Murg railway station

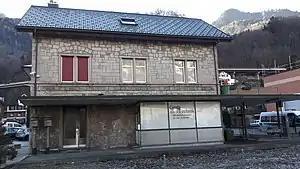
The station building in 2018

Murg railway station is a railway station in Quarten, in the Swiss canton of St. Gallen. It is an intermediate stop on the Ziegelbrücke–Sargans line. The station is a short walk from the ferry across the Walensee to Quinten.